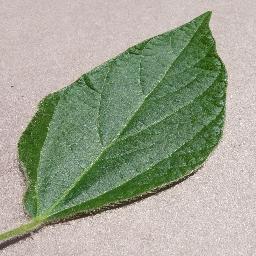
Label: Soybean___healthy